WWE 2K14

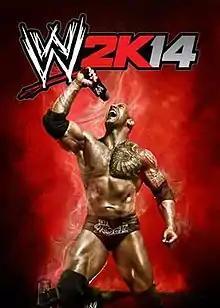
Cover art featuring The Rock

WWE 2K14 is a professional wrestling video game developed by Yuke's and published by 2K for the PlayStation 3 and Xbox 360. It was released on October 29, 2013, in North America, October 30, 2013, in Japan, October 31, 2013, in Australia, and November 1, 2013, in Europe and India. The game's box art features The Rock as the cover athlete. It received generally mixed-to-positive reviews.